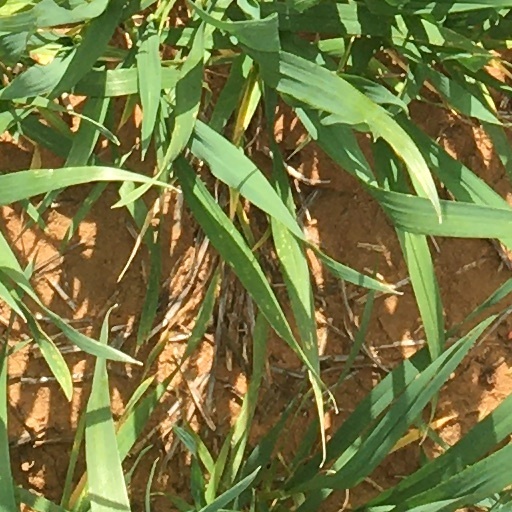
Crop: wheat